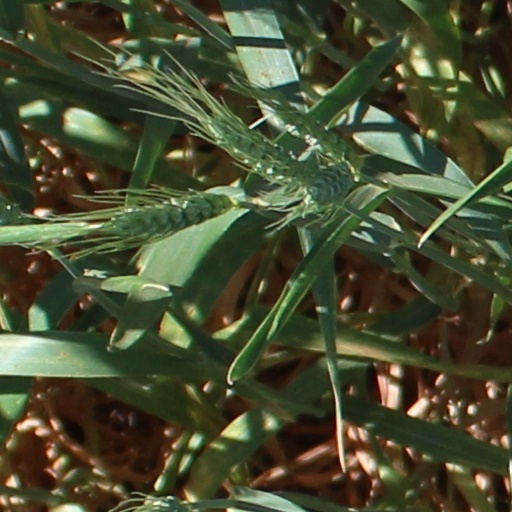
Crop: wheat